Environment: real
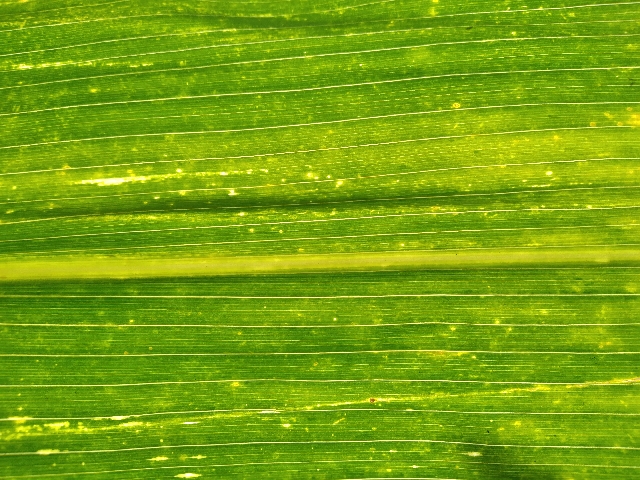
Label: lethal_necrosis